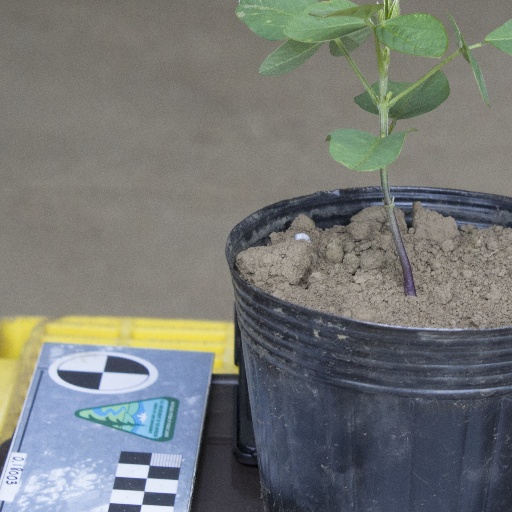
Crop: soybean